Doubloon

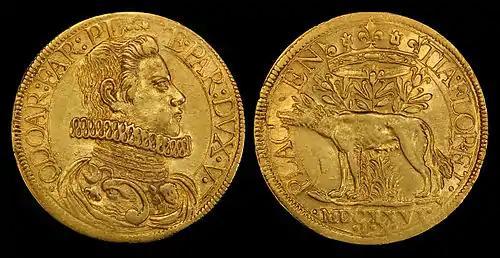
Italian States, Piacenza, 2 Doppie (1626), depicting Odoardo Farnese, Duke of Parma

The doubloon (from Spanish "doblón", or "double", i.e. "double escudo") was a two-"escudo" gold coin worth approximately four Spanish dollars or 32 "reales", and weighing 6.766 grams (0.218 troy ounce) of 22-karat gold (or 0.917 fine; hence 6.2 g fine gold). Doubloons were minted in Spain and the viceroyalties of New Spain, Peru, and New Granada (modern-day Colombia, Ecuador, Panama, and Venezuela). As the Spanish escudo (3.1 g fine gold) succeeded the heavier gold "excelente" (or "ducado", ducat, 3.48 g) as the standard Spanish gold coin, the doubloon therefore succeeded the "doble excelente" or double-ducat denomination.